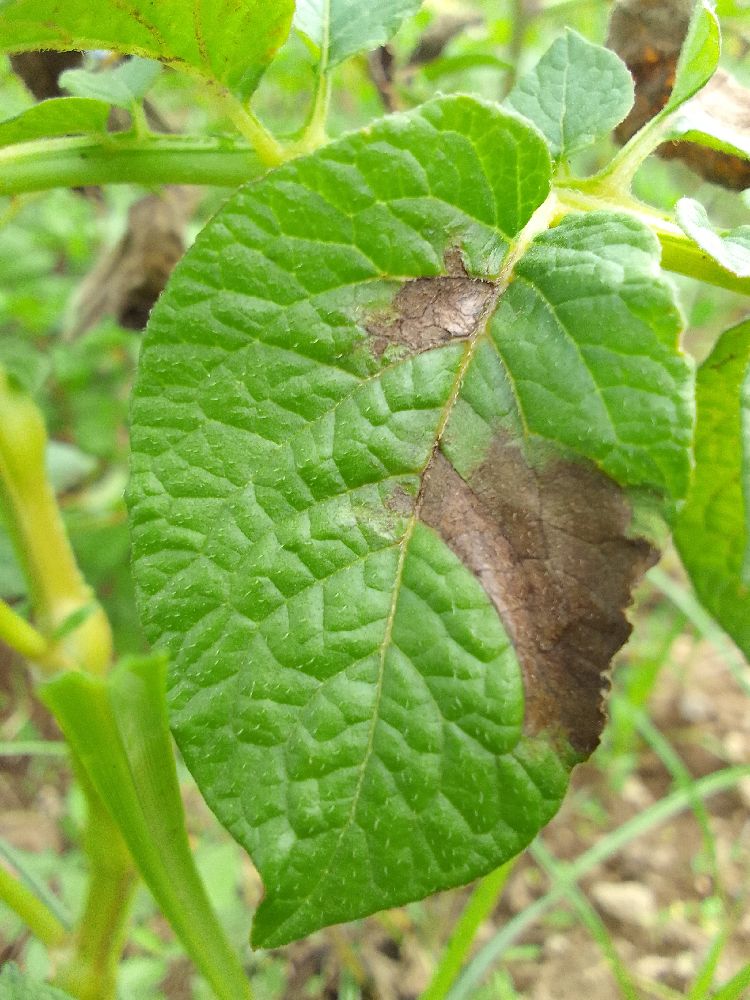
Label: Late blight